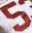
Number: 5